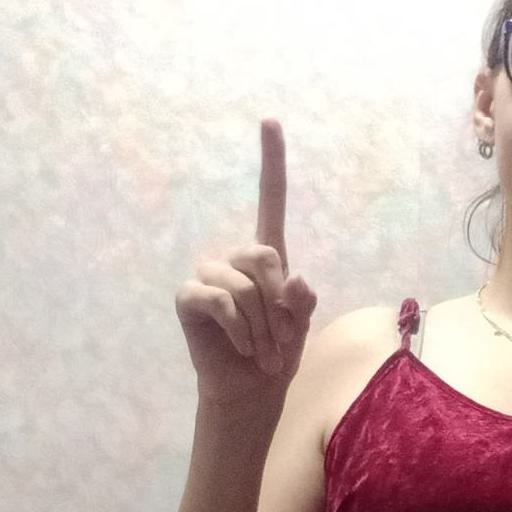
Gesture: one